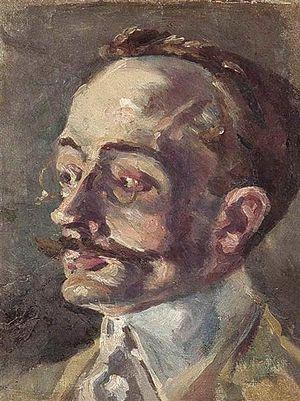
Jaime Sabartés, né le 10 juin 1881 à Barcelone et mort le 13 février 1968, est un poète espagnol qui fut longtemps le secrétaire particulier de Pablo Picasso, dont il publia une biographie : Picasso : Toreros en 1961.